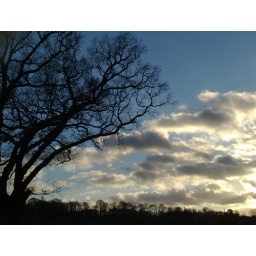
Oak tree silhouetted against clouds